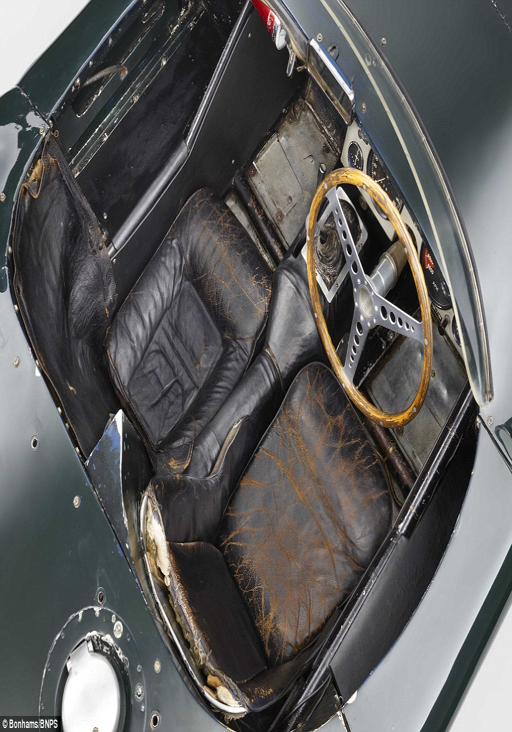
sadly person passed away and the car , which is in working condition , is now being auctioned off by person